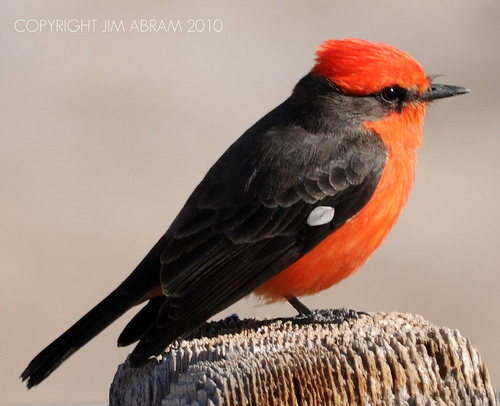
the belly, chest, and top of the head are a vibrant orange, while the rest of the bird's small body is black.
a small black and red coloration bird with a mohawk top on crown.
this small bird has a red body and crown with black feathers with a white dot.
this bird has an orange crown, a dark brown back, and a rounded orange breastsmall orange black and white bird with medium black tarsus and medium black beak
this bird is red with black and has a very short beak.
this petite bird has a striking reddish-orange breast and crown, which is contrasted by its gray-black body, bill, and feet.
this bright red bird has black beak, wings, and feet.
a small bird iwth an orange belly, breast, throat, and crown and black wings.
this small bird has a red chest and belly, as well as red crown, its beak, eyes, wings, and tail feathers are black.
Species: Vermilion Flycatcher